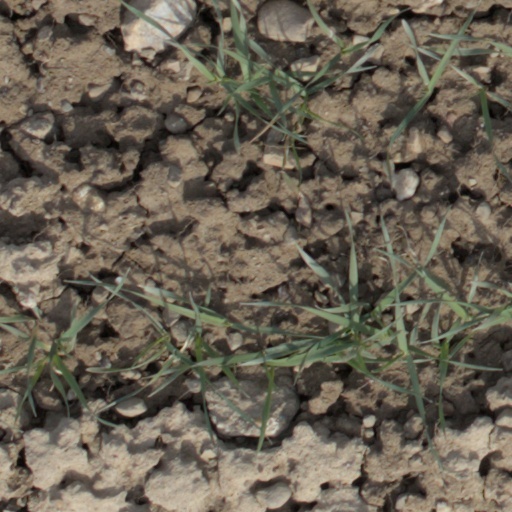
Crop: wheat